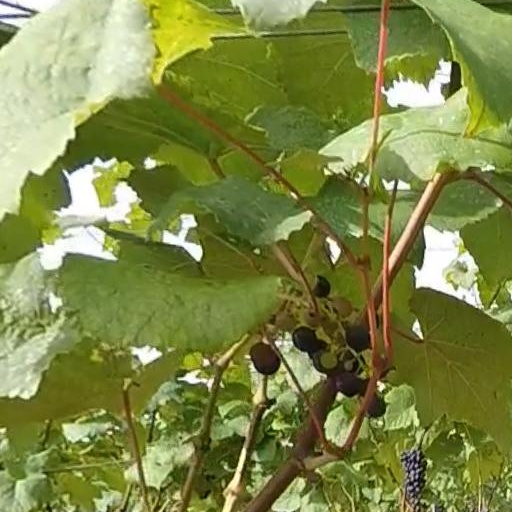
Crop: grape